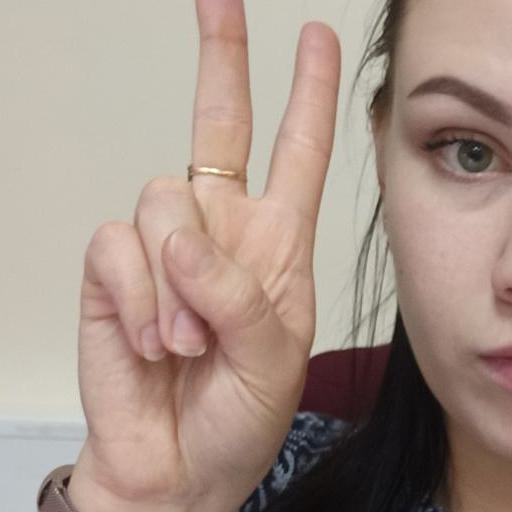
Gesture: peace